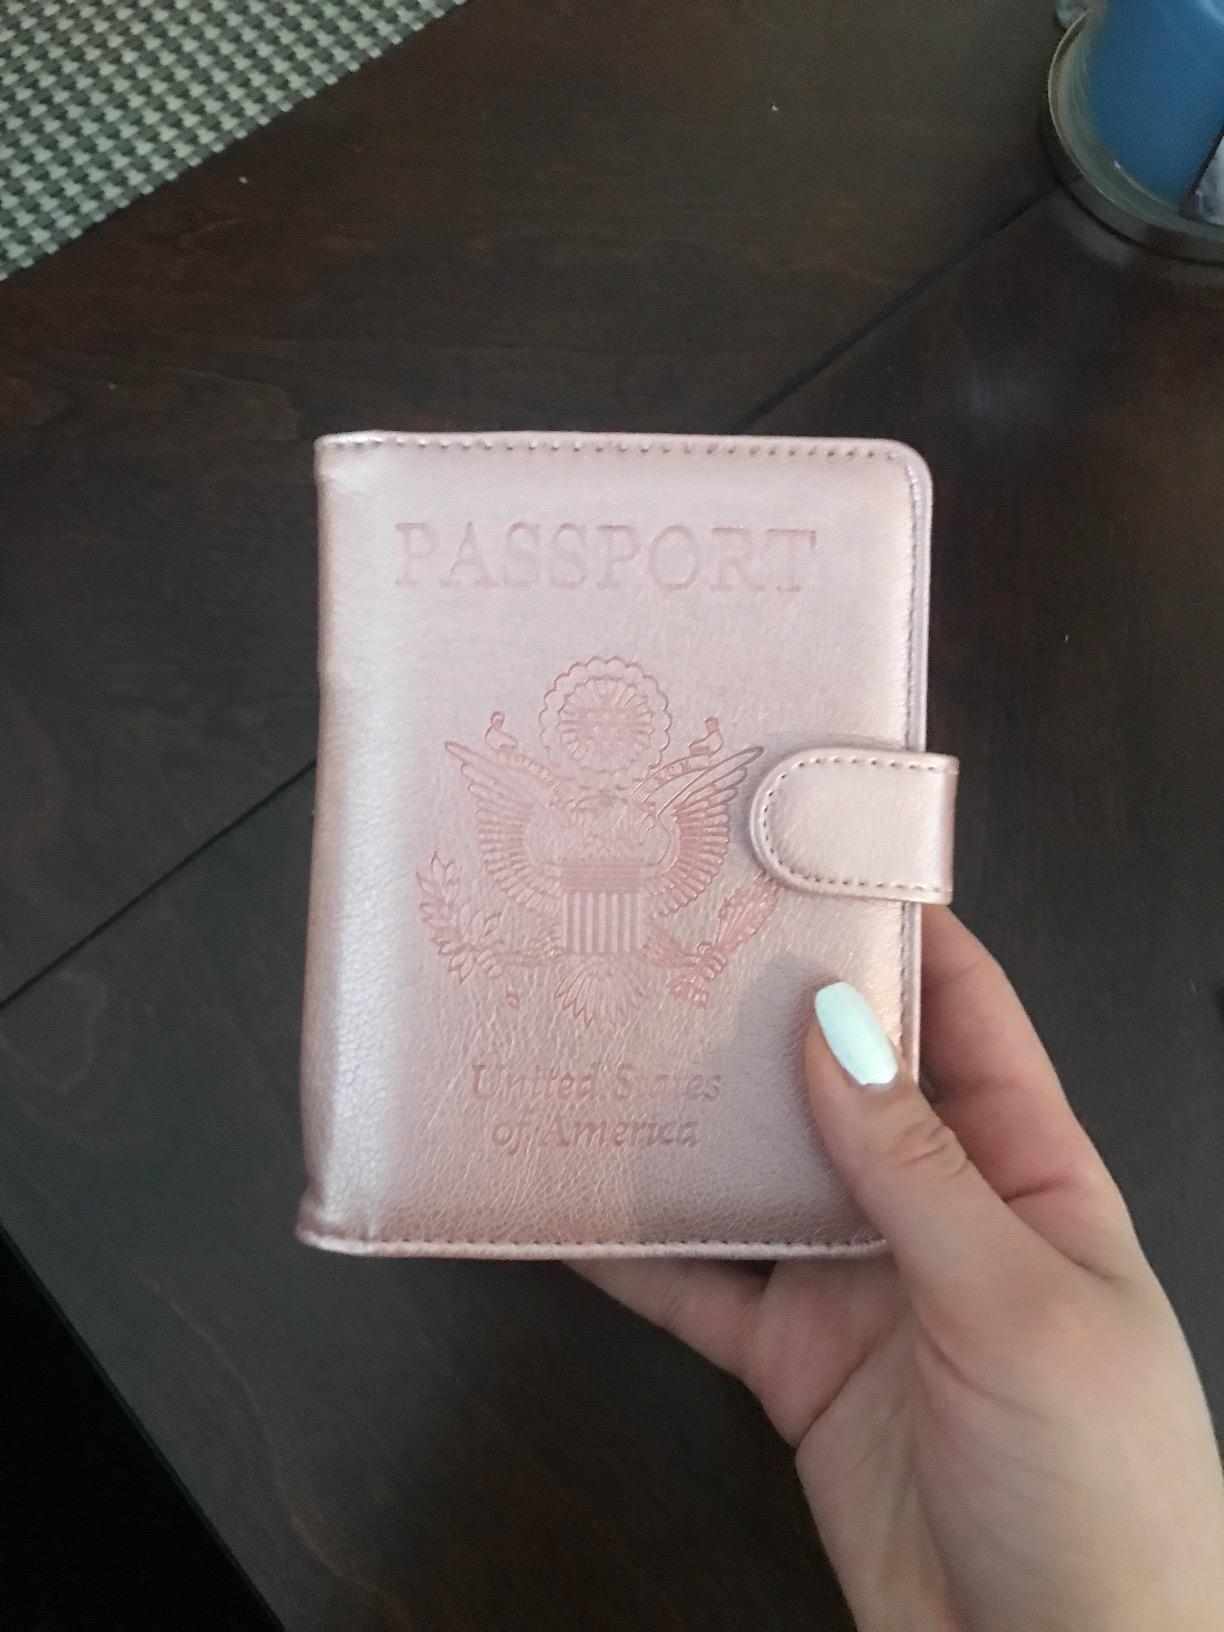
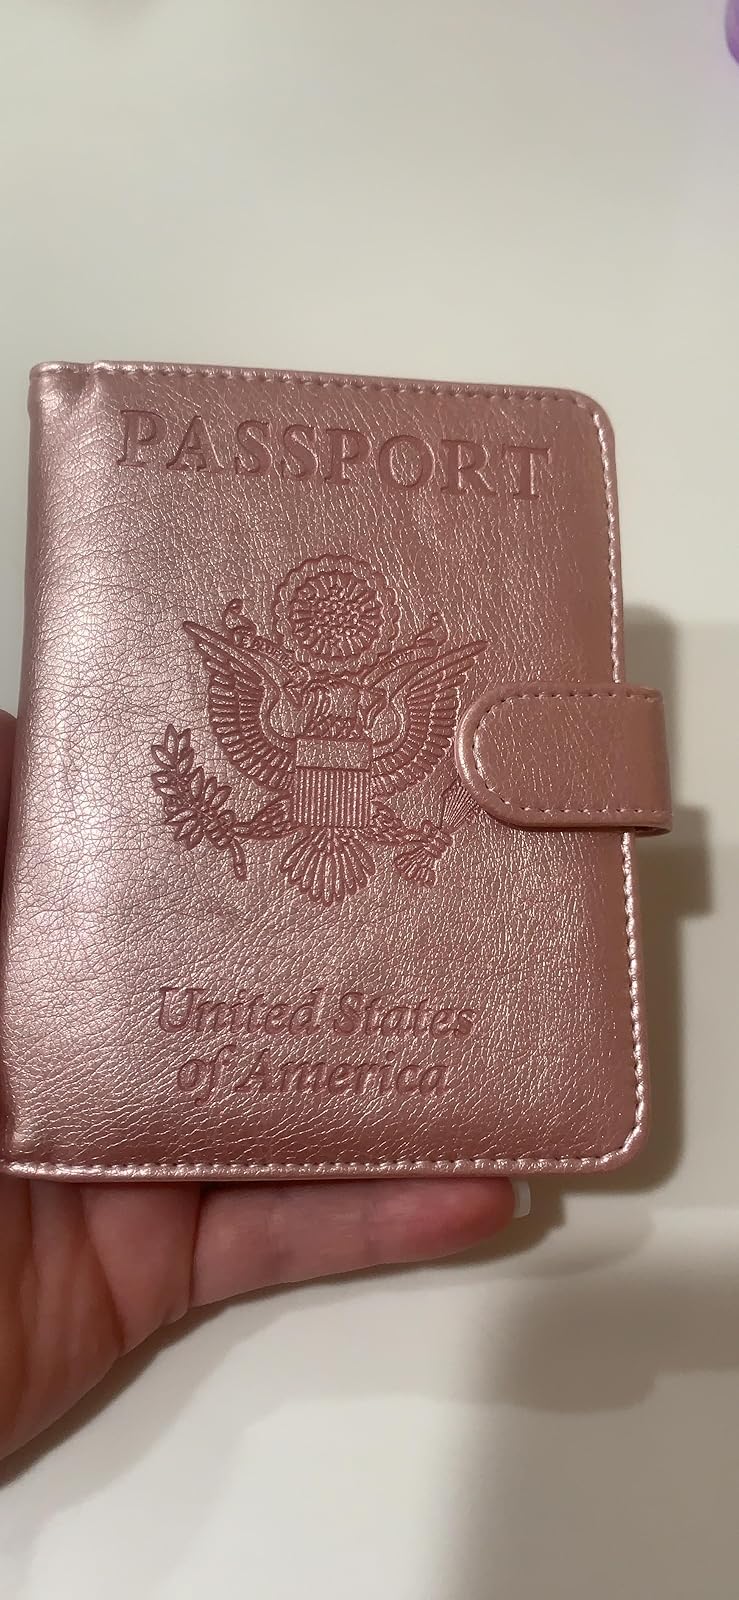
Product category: accessories_wallet
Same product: yes